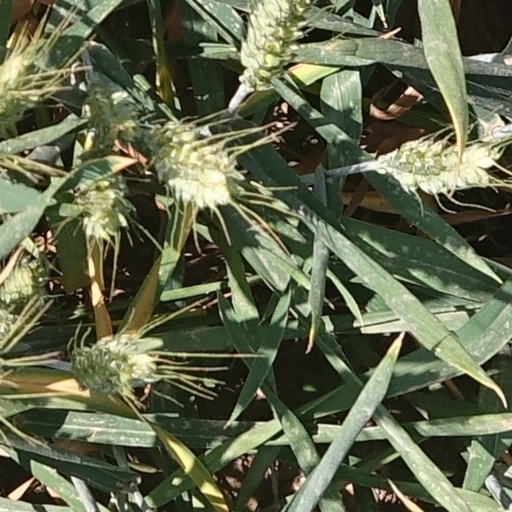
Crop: wheat